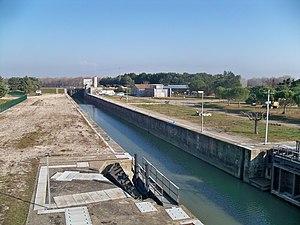
écluse de Saint Gilles (30) sur le canal du Rhône à Sète
Saint-Gilles, aussi appelée Saint-Gilles-du-Gard, est une commune française située dans le département du Gard, en région Occitanie.